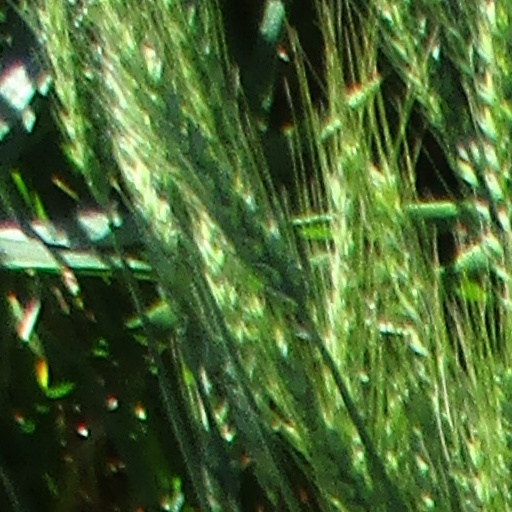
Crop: wheat